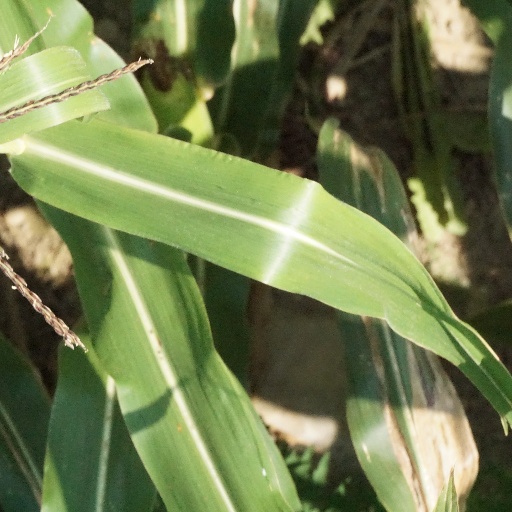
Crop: maize; corn